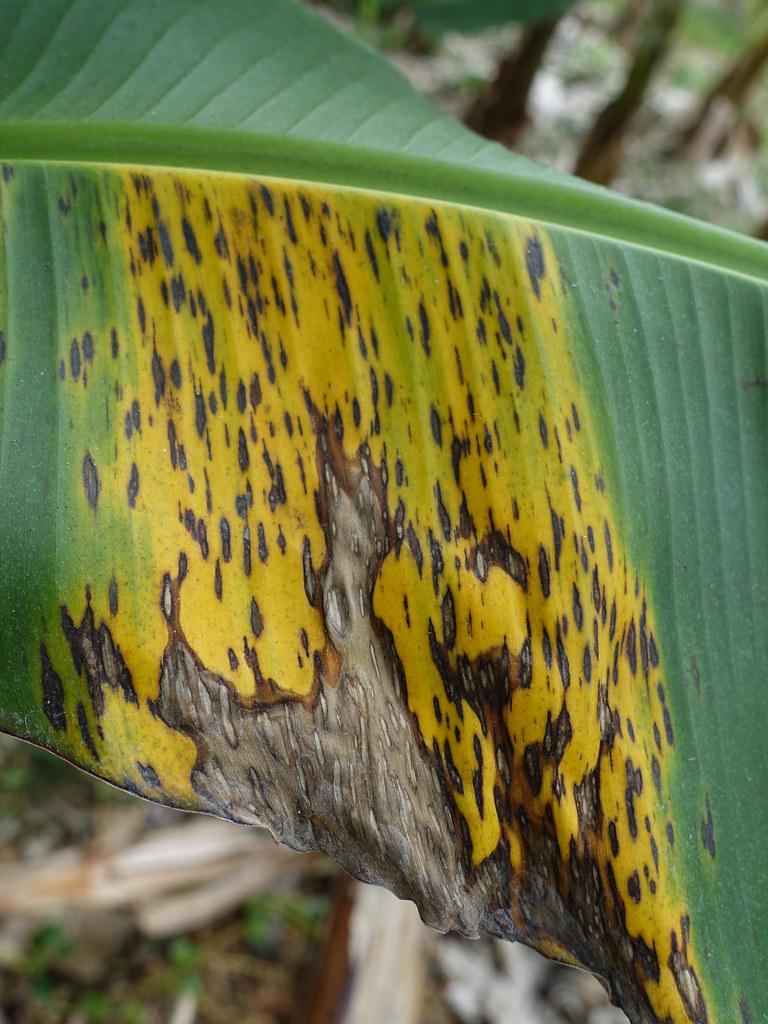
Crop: unknown
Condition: banana_banana_black_streak